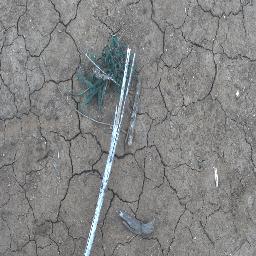
Label: negative